EMD Class 66

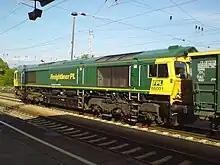
Freightliner PL EMD JT42CWRM #66001 at the station in Ruhland Germany (May 2008)

The locos were initially given a temporary certificate for use in France, and full certification came in 2009 (they had previously operated in France on some routes), Romanian certification came in 2007 The class is certified for operation in Germany, the Netherlands, Luxembourg, Belgium, Sweden, Norway, Poland and Denmark. As of 1 January 2009, certification for use in the Czech Republic and Slovakia was pending.